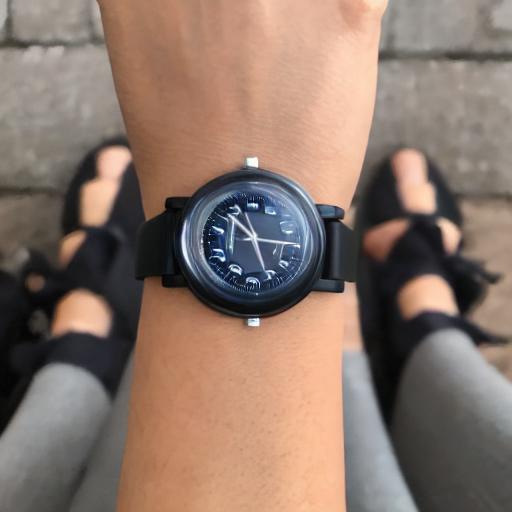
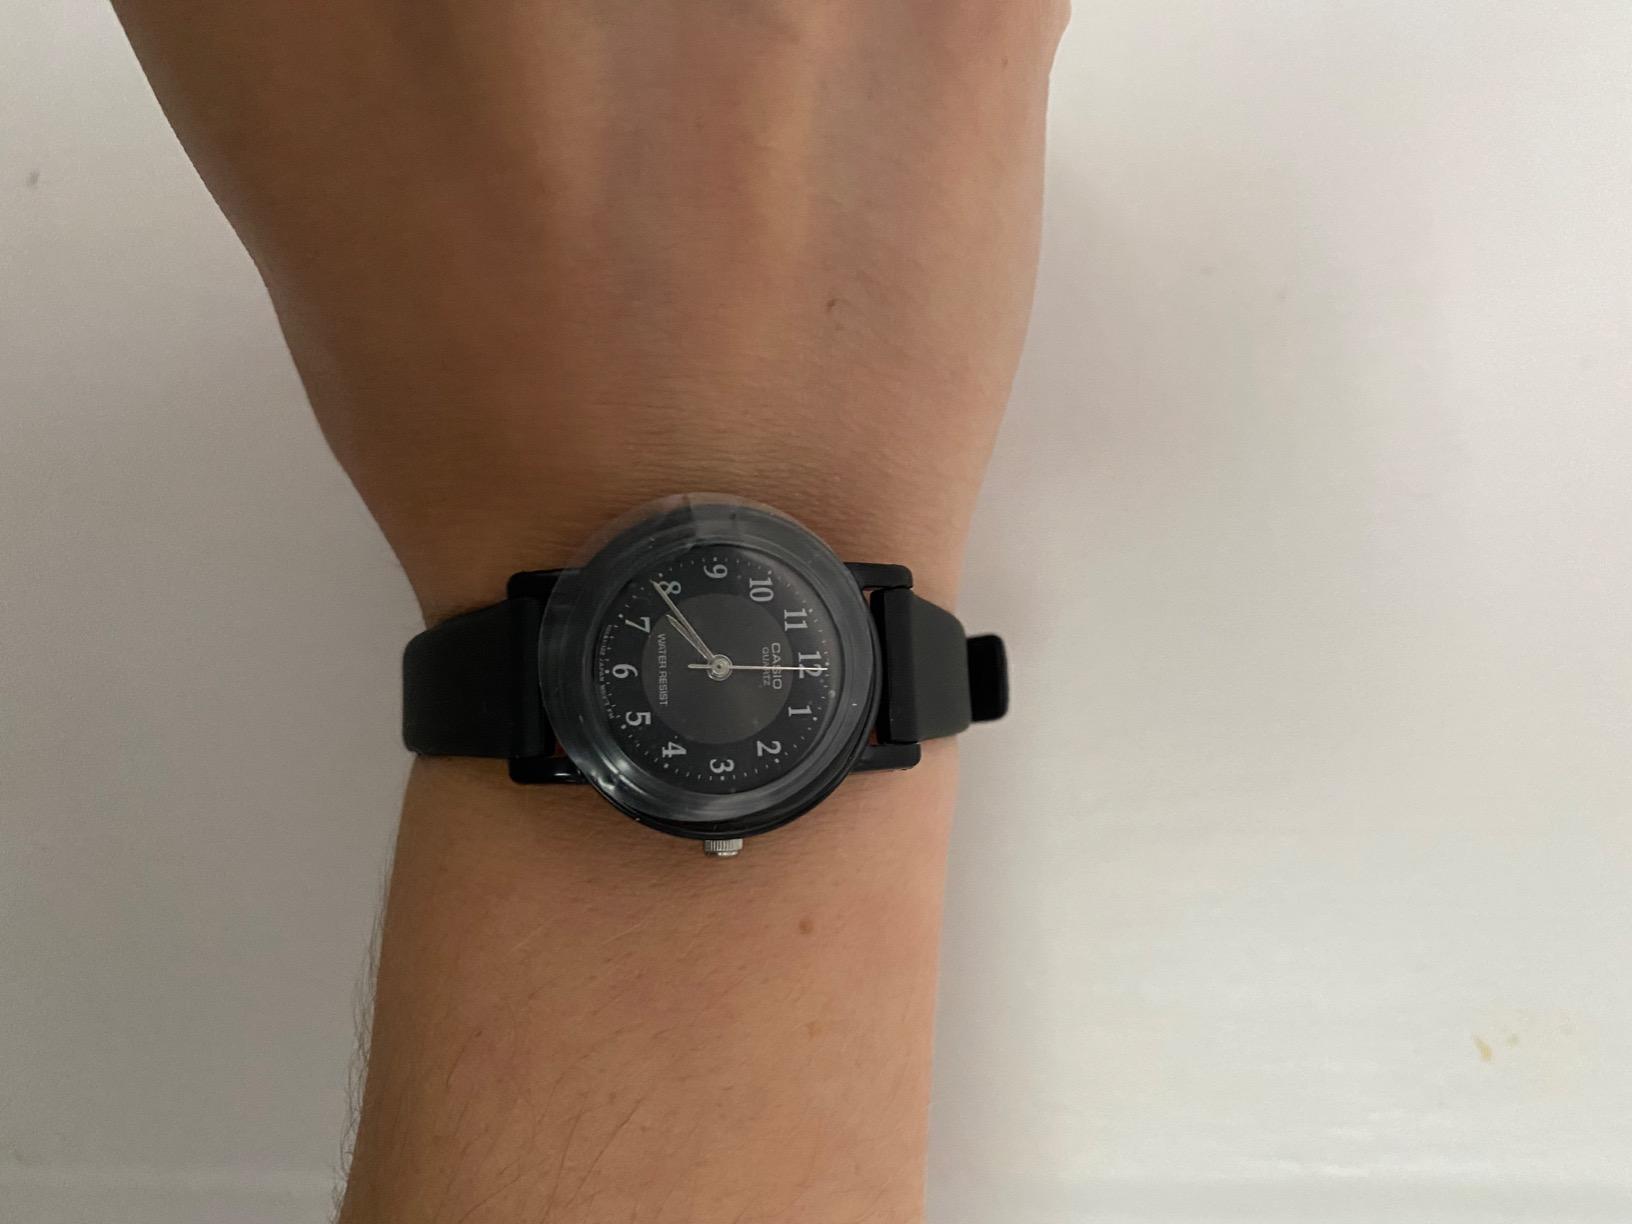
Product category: accessories_watch
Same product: no